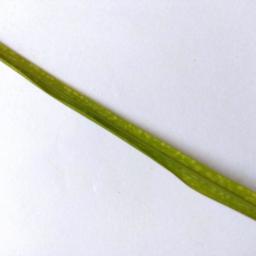
Label: Rice___Healthy